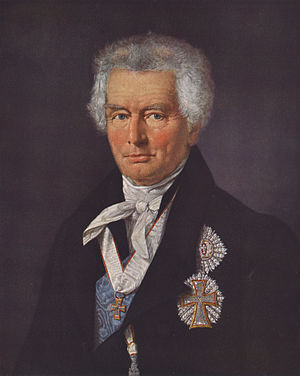
Christian Ditlev Frederik Reventlow / De senere år
Reventlow i 1813, malet af Christian Albrecht Jensen
Christian Ditlev Frederik lensgreve Reventlow var en dansk godsejer, gehejmestatsminister og politiker, hvis indflydelse på folkets liv og meninger gjorde ham populær. Han var bror til Johan Ludvig og Conrad Georg Reventlow og Louise Stolberg.